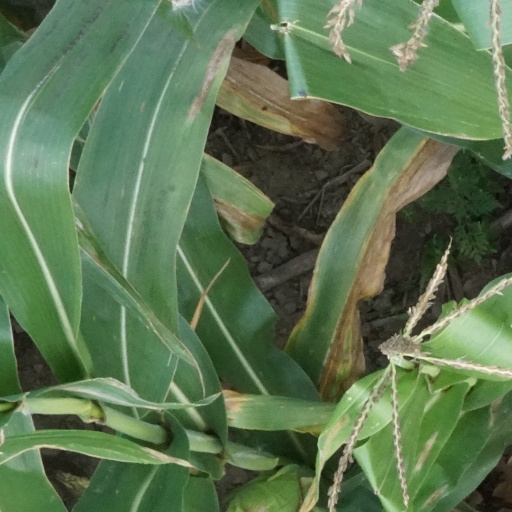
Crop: maize; corn